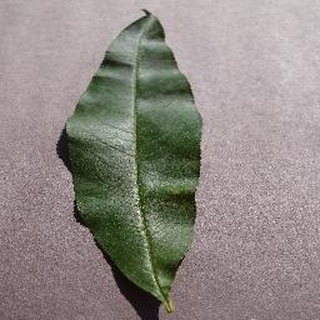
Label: healthy_peach